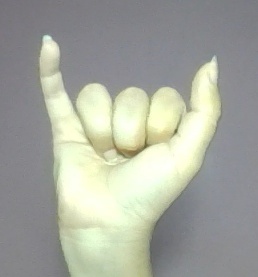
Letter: ya